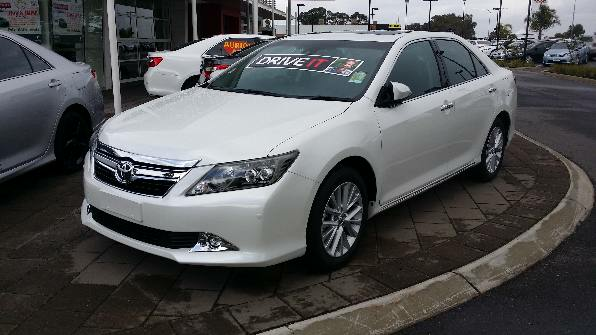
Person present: No